Grace Poe

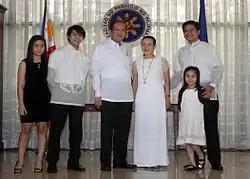
Grace Poe-Llamanzares and her family posing with President Benigno Aquino III at her oathtaking as MTRCB chairwoman in 2010.

On her first day as a senator in the 16th Congress, Poe filed a bill promoting "film tourism" which aims to make the Philippines a primary location for local and international films. She said that this would generate jobs and promote tourism in the Philippines as well. Poe also filed the "Sustenance for the Filipino child" bill which seeks to give free nutritious meals to children enrolled in public elementary schools and high schools in K-12. It aims to solve hunger and malnutrition which hindered the Filipino youth's potential.